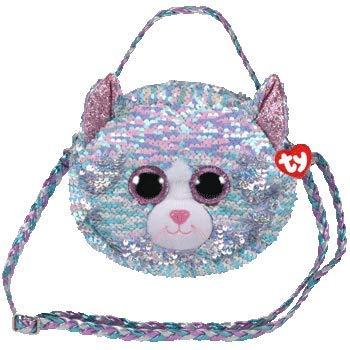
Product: Ty Whimsy - Sequin Purse
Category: Toys & Games | Dress Up & Pretend Play | Pretend Play
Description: Stylish on trend fashion Beanie Boo purses/handbags with color changing reverisble sequins.
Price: $17.49
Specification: ProductDimensions:9x2x6.5inches|ItemWeight:5.6ounces|ShippingWeight:5.6ounces(Viewshippingratesandpolicies)|ASIN:B07N1D6WWN|Itemmodelnumber:95133|Manufacturerrecommendedage:36months-8years